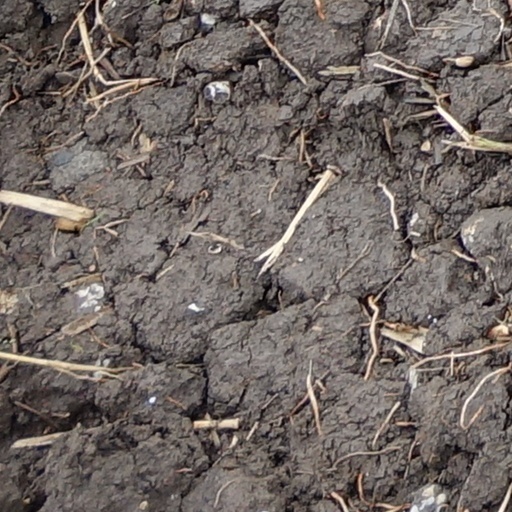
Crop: wheat